Harry Elkins Widener

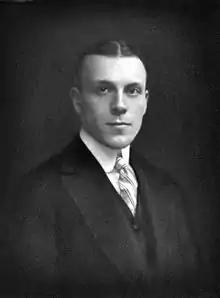
A 1913 painting of Harry Elkins Widener by Gabriel Ferrier

Harry Elkins Widener (January 3, 1885 – April 15, 1912) was an American businessman and bibliophile, and a member of the Widener family. His mother built Harvard University's Widener Memorial Library in his memory, after his death on the foundering of the .